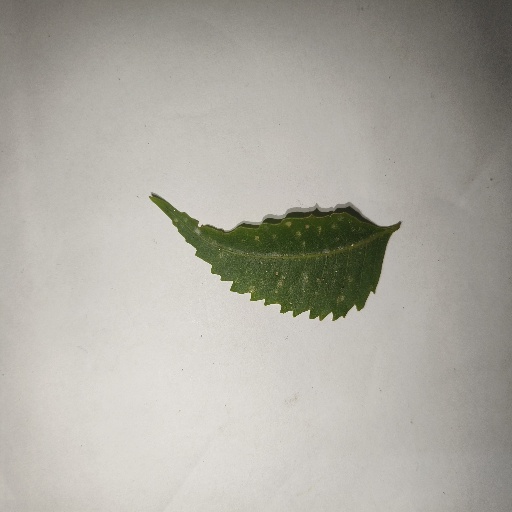
Species: Neem
Leaf condition: Powdery Mildew